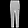
Label: Trouser